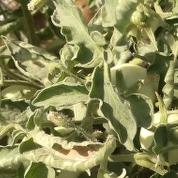
Crop: Tomato
Condition: virosis-d